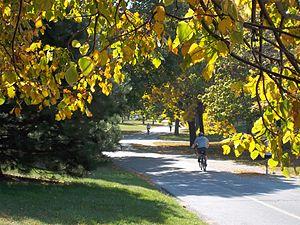
Un parc est une zone délimitée d'un territoire, maintenu dans son état naturel ou semi-naturel et paysagé.
Lincoln Park est un grand parc urbain situé dans le secteur de Lincoln Park à Chicago, dans l'État de l'Illinois aux États-Unis. D'une superficie de 4,9 km², Lincoln Park est le plus grand parc public de la ville de Chicago et s'étend en bordure du lac Michigan sur une longueur de 11 km entre Ohio Street au sud et Ardmore Avenue au nord, à proximité de la voie rapide de Lake Shore Drive. Connu pour ses nombreuses activités, le parc est très fréquenté et attire de nombreux touristes tout au long de l'année. Comme pour la plupart des espaces verts situés dans les limites de la ville de Chicago, Lincoln Park est entretenu par le Chicago Park District.